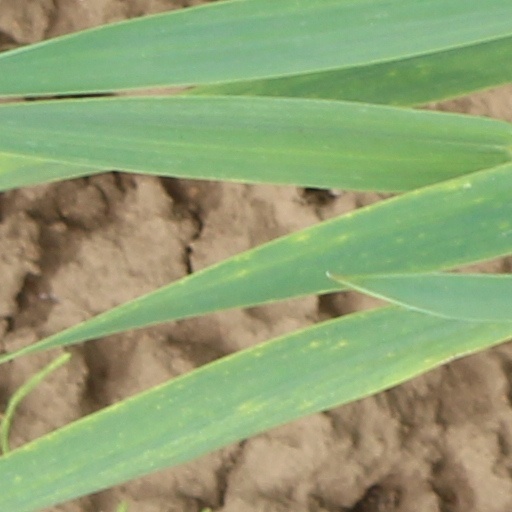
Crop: wheat